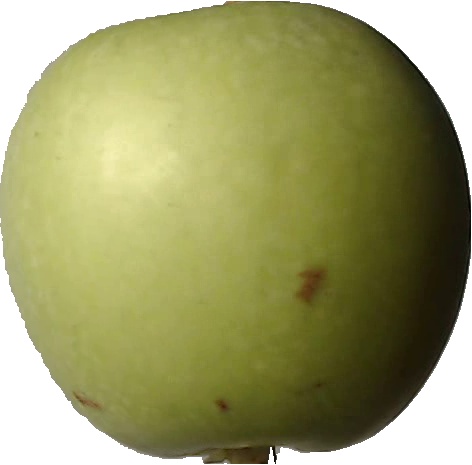
Label: apple_granny_smith_1